Military history of Australia

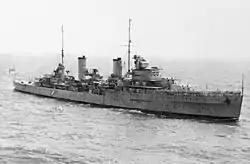
The light cruiser in 1940.

Australia entered the Second World War on 3 September 1939. At the time of the declaration of war against Germany the Australian military was small and unready for war. Recruiting for a Second Australian Imperial Force (2nd AIF) began in mid-September. While there was no rush of volunteers like the First World War, a high proportion of Australian men of military age had enlisted by mid-1940. Four infantry divisions were formed during 1939 and 1940, three of which were dispatched to the Middle East. The RAAF's resources were initially mainly devoted to training airmen for service with the Commonwealth air forces through the Empire Air Training Scheme (EATS), through which almost 28,000 Australians were trained during the war.